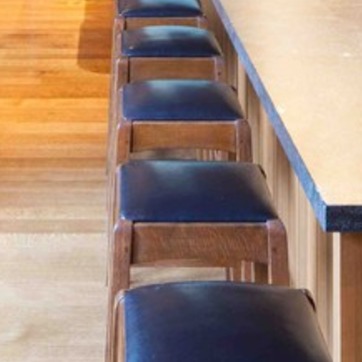
Material: leather